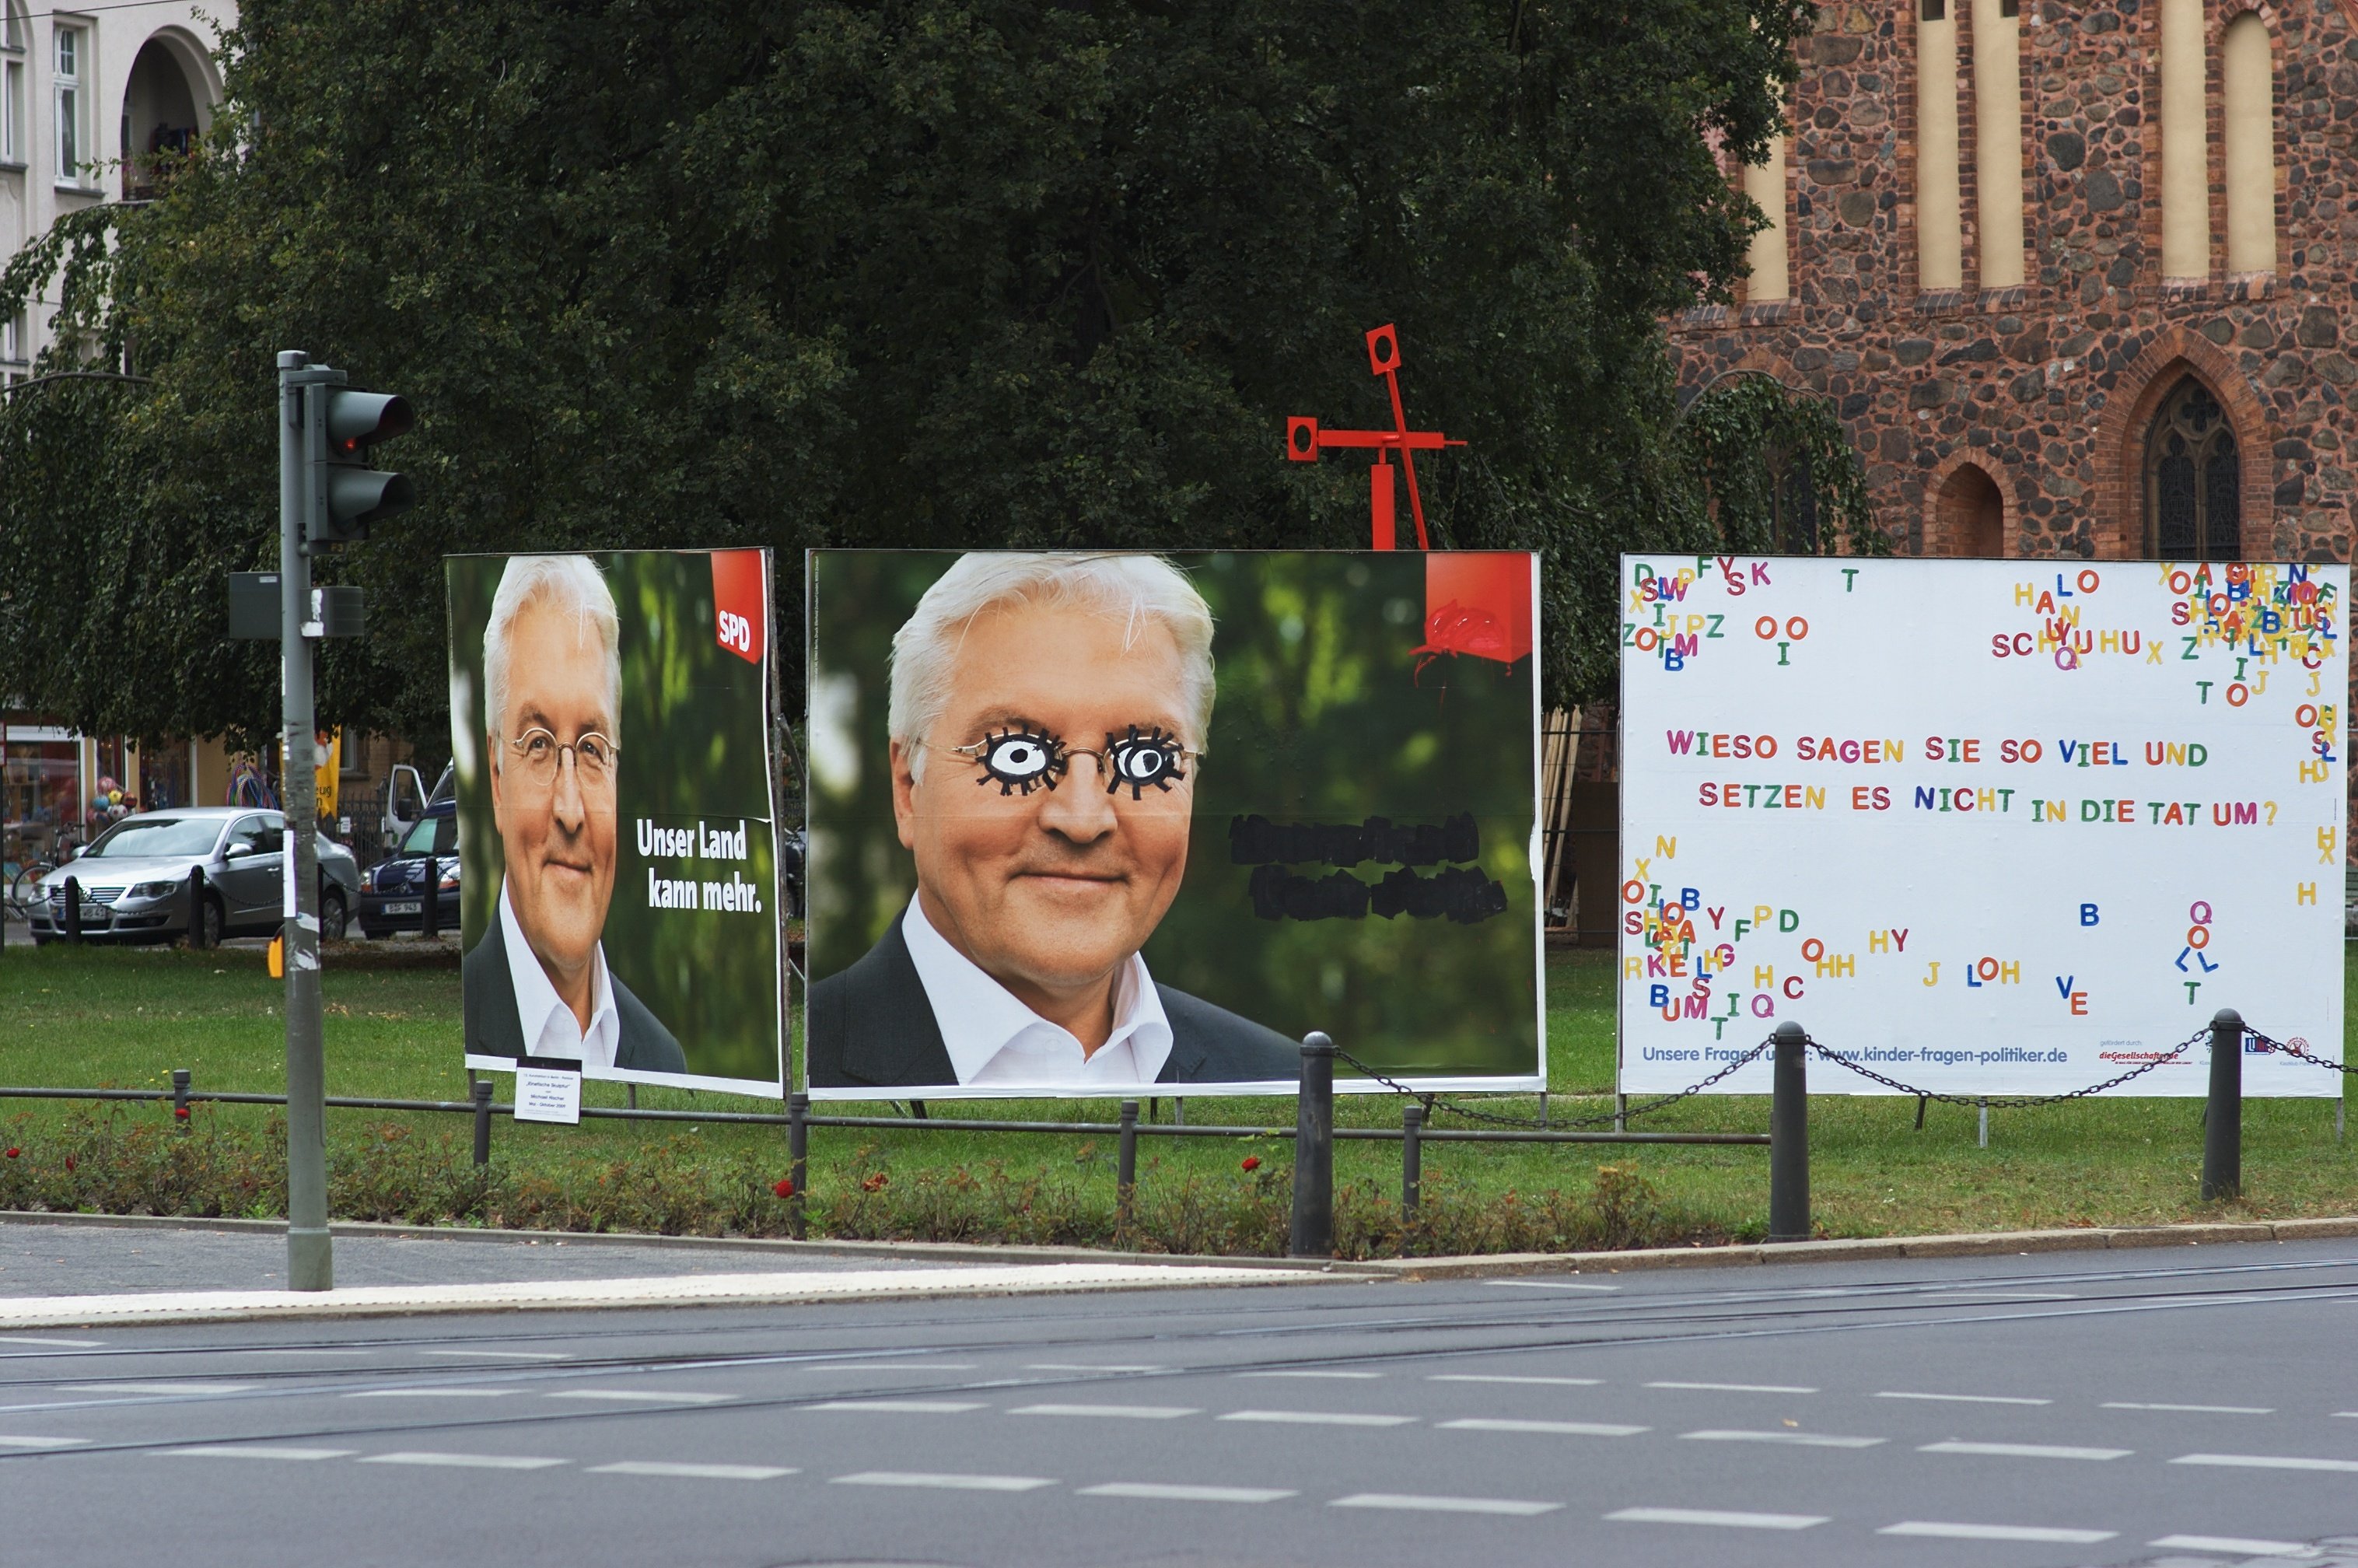
advertising, community, signs, rawtherapee, germany, deutschland, berlin, walimex, samyang, pentax, 85mm, lenstagged, steffenzahn, k100d, justpentax, iamflickr, pankow, schilder, 85mmf14, walimex85mm, walimexpro8514if